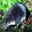
Label: shrew